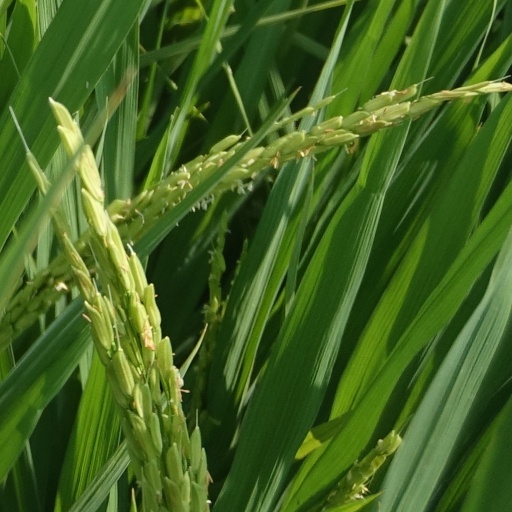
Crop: rice